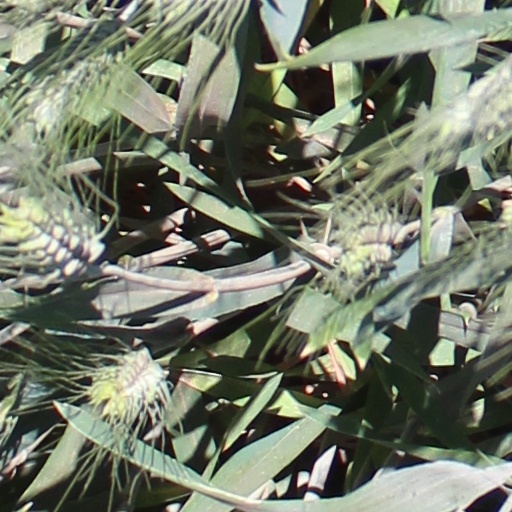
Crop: wheat